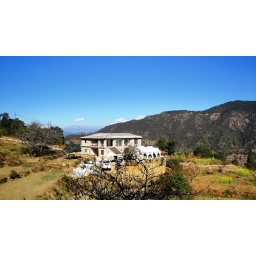
Dunagiri Retreat: Shining like a pearl upon the ocean of sky